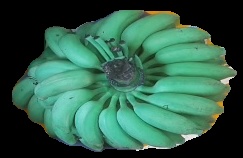
Variety: elakki-bale
Grade: grade2